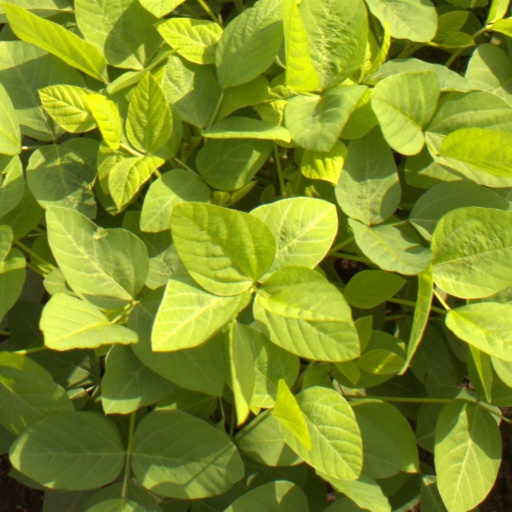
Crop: soybean